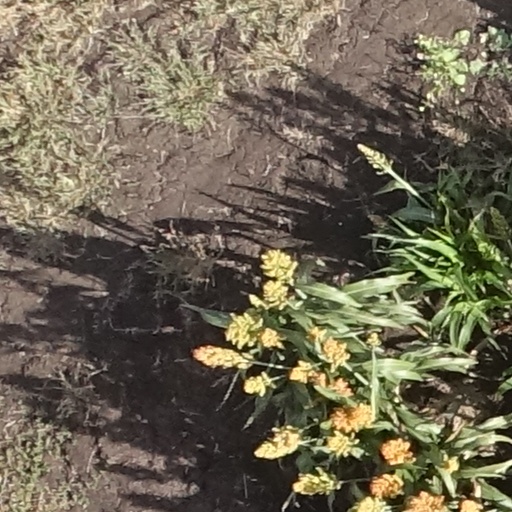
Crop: sorghum